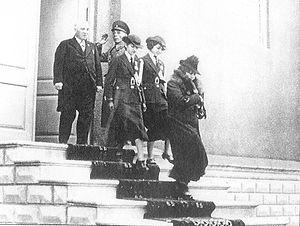
Tadj ol-Molouk Ayromlou, née Nimtaj Khanoum, est la fille du général Mirpandj Teymour Tadfel Molouk Ayromlou et l'épouse de Reza Khan, fondateur de la dynastie Pahlavi et chah d'Iran. En tant qu'épouse de monarque régnant, elle porta le titre d'impératrice consort de 1925 à 1941, année de l'abdication de Reza Chah. L'intronisation de son fils, Mohammad Reza Pahlavi, la même année, lui vaut le titre d'impératrice mère. D'origine azérie, elle était issue du clan des Ayroum, une des familles dominantes du Caucase. En langue persane son nom signifie « couronne du roi ».
Le hidjab ou hijab /ʔid͡ʒab/, voile ou foulard islamique, désigne un vêtement féminin porté par des femmes musulmanes et qui couvre leur tête en laissant le visage apparent.
Kashf-e hijab, en persan : کشف حجاب, aussi appelé از آزادی زنان ایران est une loi et un passage de l'histoire iranienne. Annoncée en 1935, devenue effective symboliquement le 8 janvier 1936, elle est votée sous le gouvernement de Mohammad Ali Foroughi puis celui de Mahmoud Jam, sur une proposition de l'empereur Reza Chah. Cette loi abolit et prohibe, s'il le faut par la force, l'utilisation des voiles traditionnelles pour les femmes iraniennes. Le gouvernement inclut cette mesure dans un programme d'évolution des droits de la femme et d'occidentalisation et modernisation de la société.